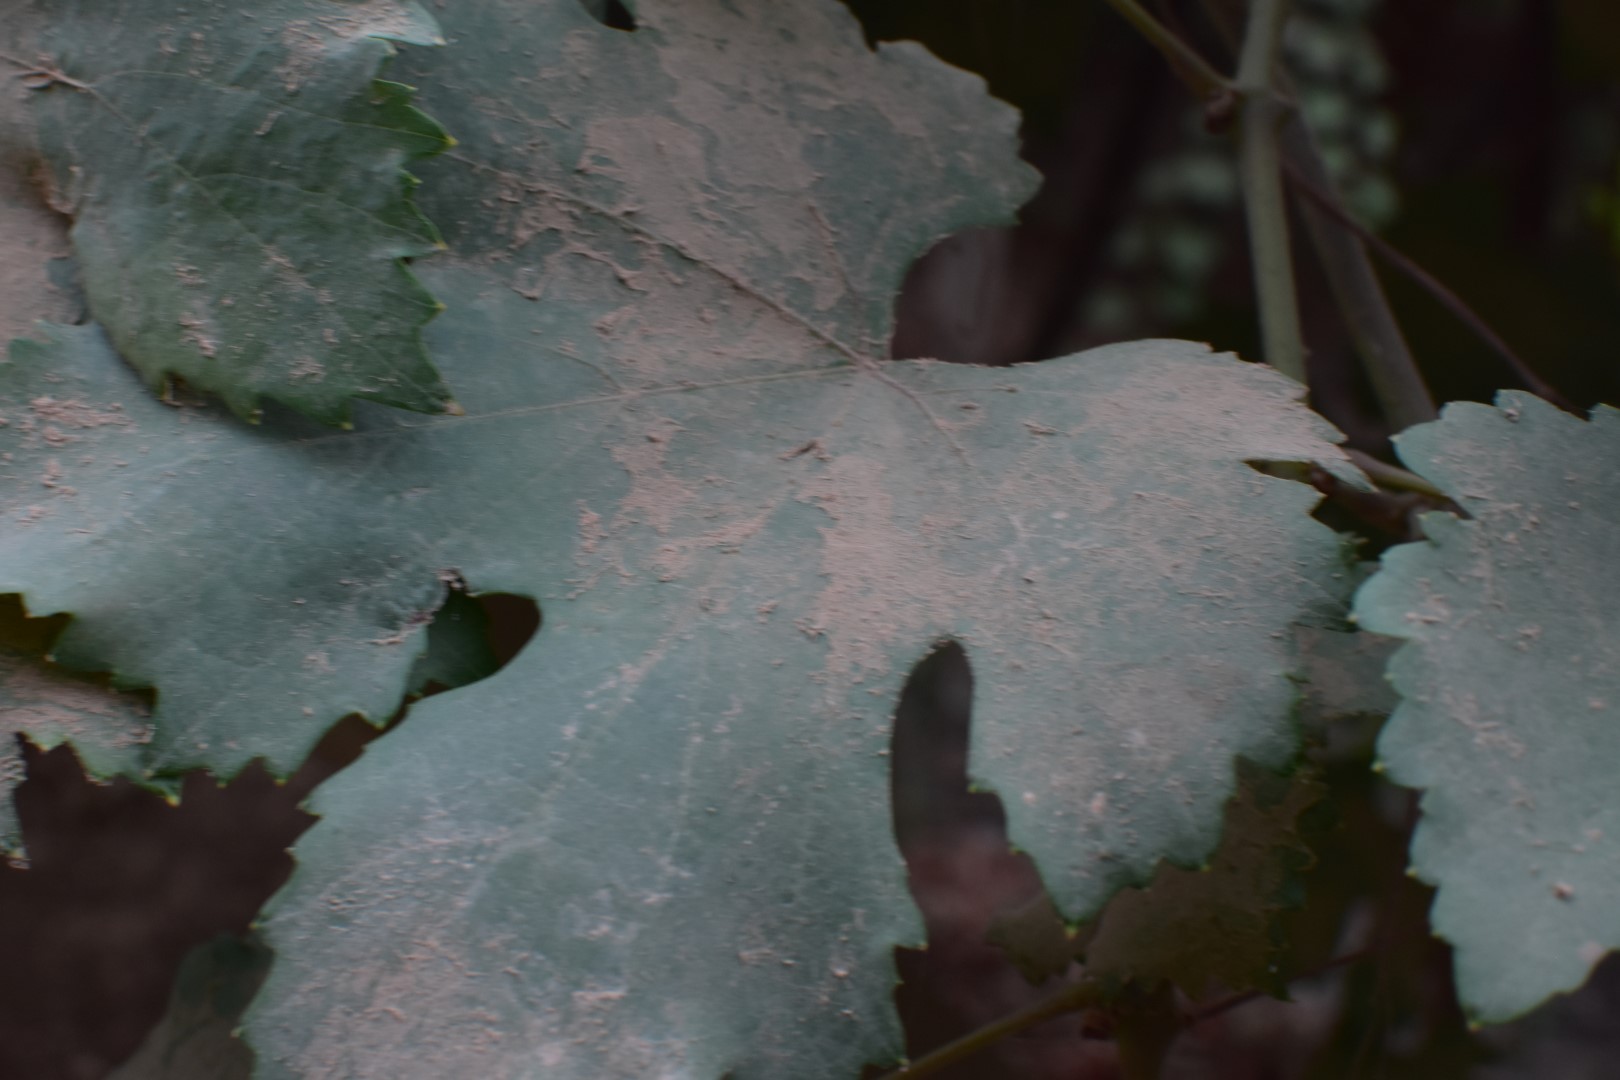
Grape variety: Kamali